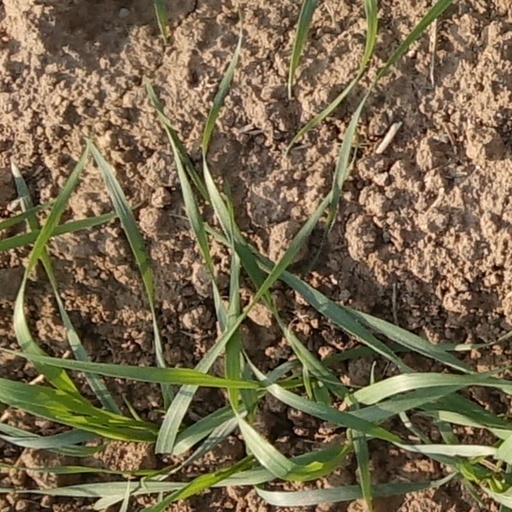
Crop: wheat